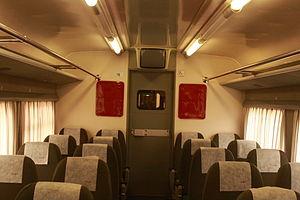
Talgo est une entreprise espagnole de construction de matériel ferroviaire. Elle est connue notamment pour ses rames articulées qui circulent tant en service intérieur que sur des relations internationales entre la France et l'Espagne.